Gunter-Summers House

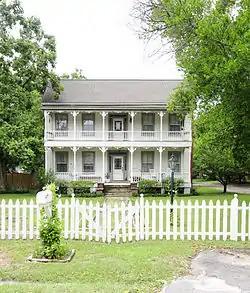
Gunter-Summers House, August 2012

Gunter-Summers House, also known as the Henry Jacob Summers House, is a historic home located at West Columbia, Lexington County, South Carolina. It was built in 1895, and is an I-house with Queen Anne style decorative elements with an Eastlake theme, notably the geometric banded frieze and geometric stained glass doors with running trim. It is a two-story, frame dwelling and has weatherboard siding and a brick pier foundation. The front façade features a two-tiered, full-width front porch. Also on the property are a barn (c. 1900) and a smokehouse (c. 1910) with a braced overhanging front gable.